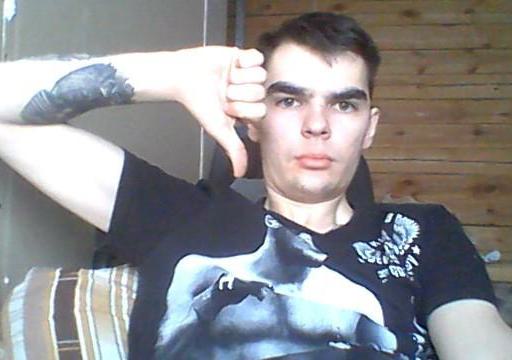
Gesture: dislike